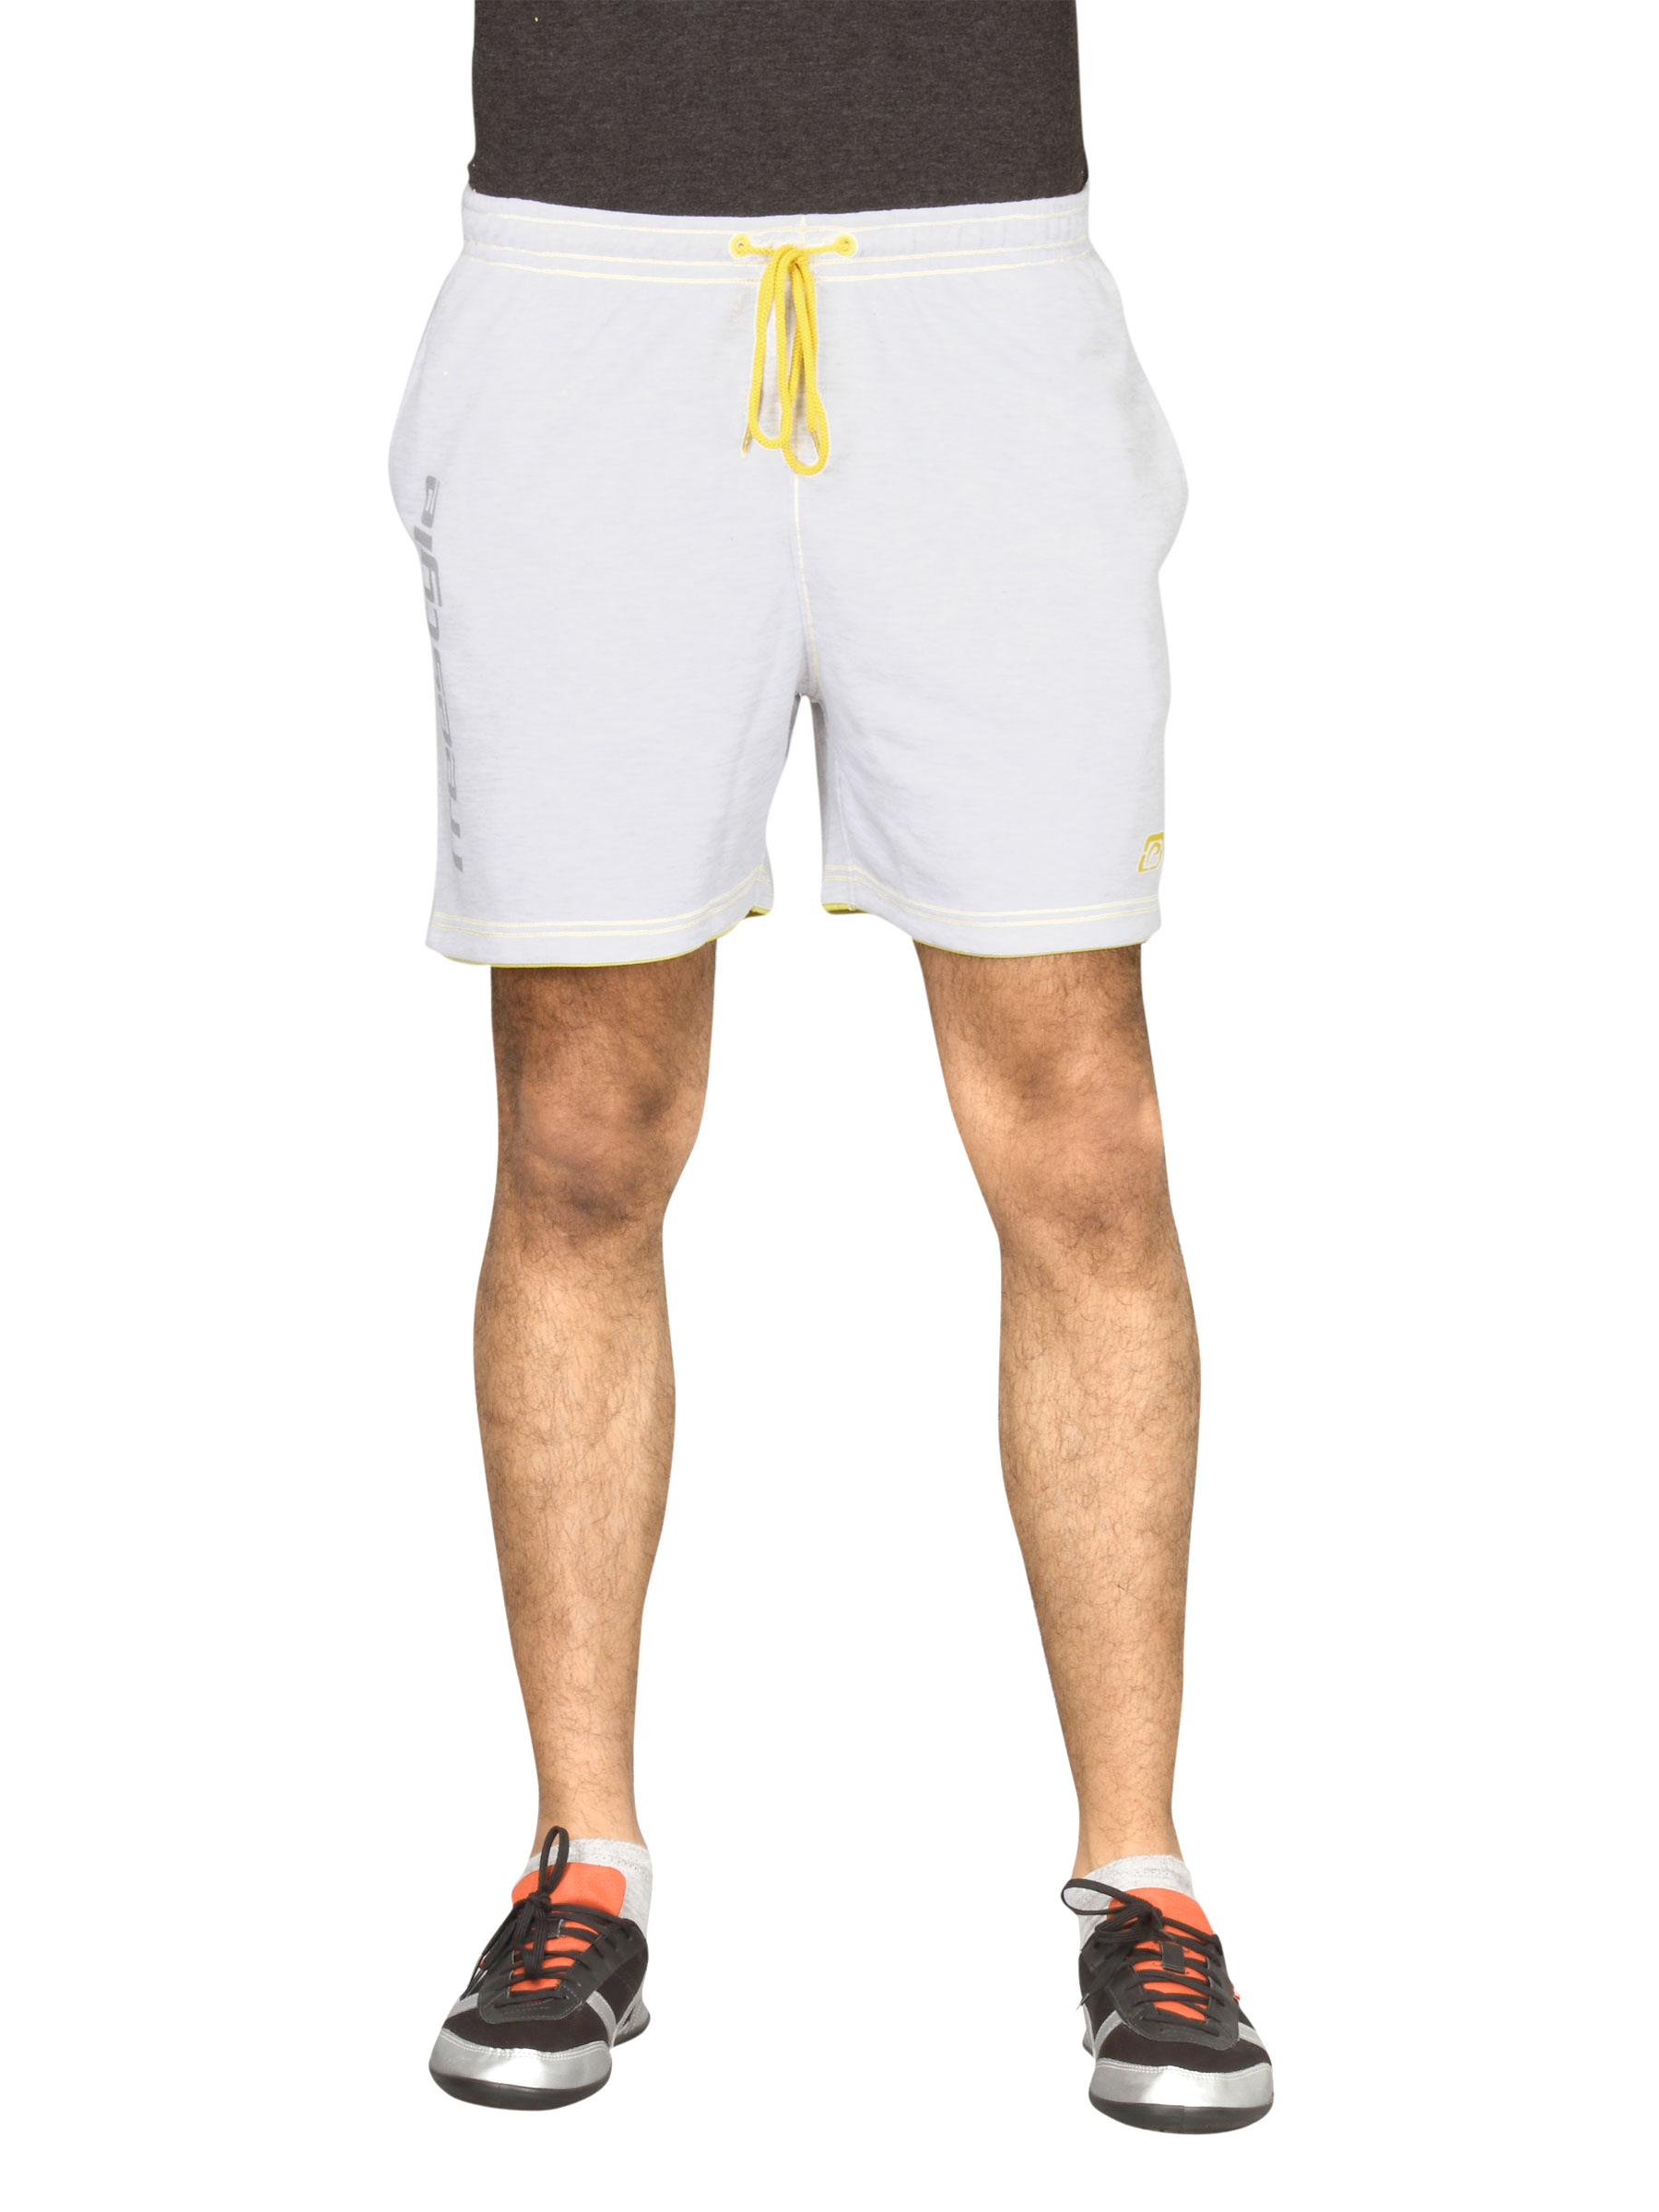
Proline Men Grey Comfort Fit Sports Shorts
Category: Apparel / Bottomwear / Shorts
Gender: Men
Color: Grey
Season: Fall 2011
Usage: Sports